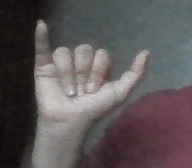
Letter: ya